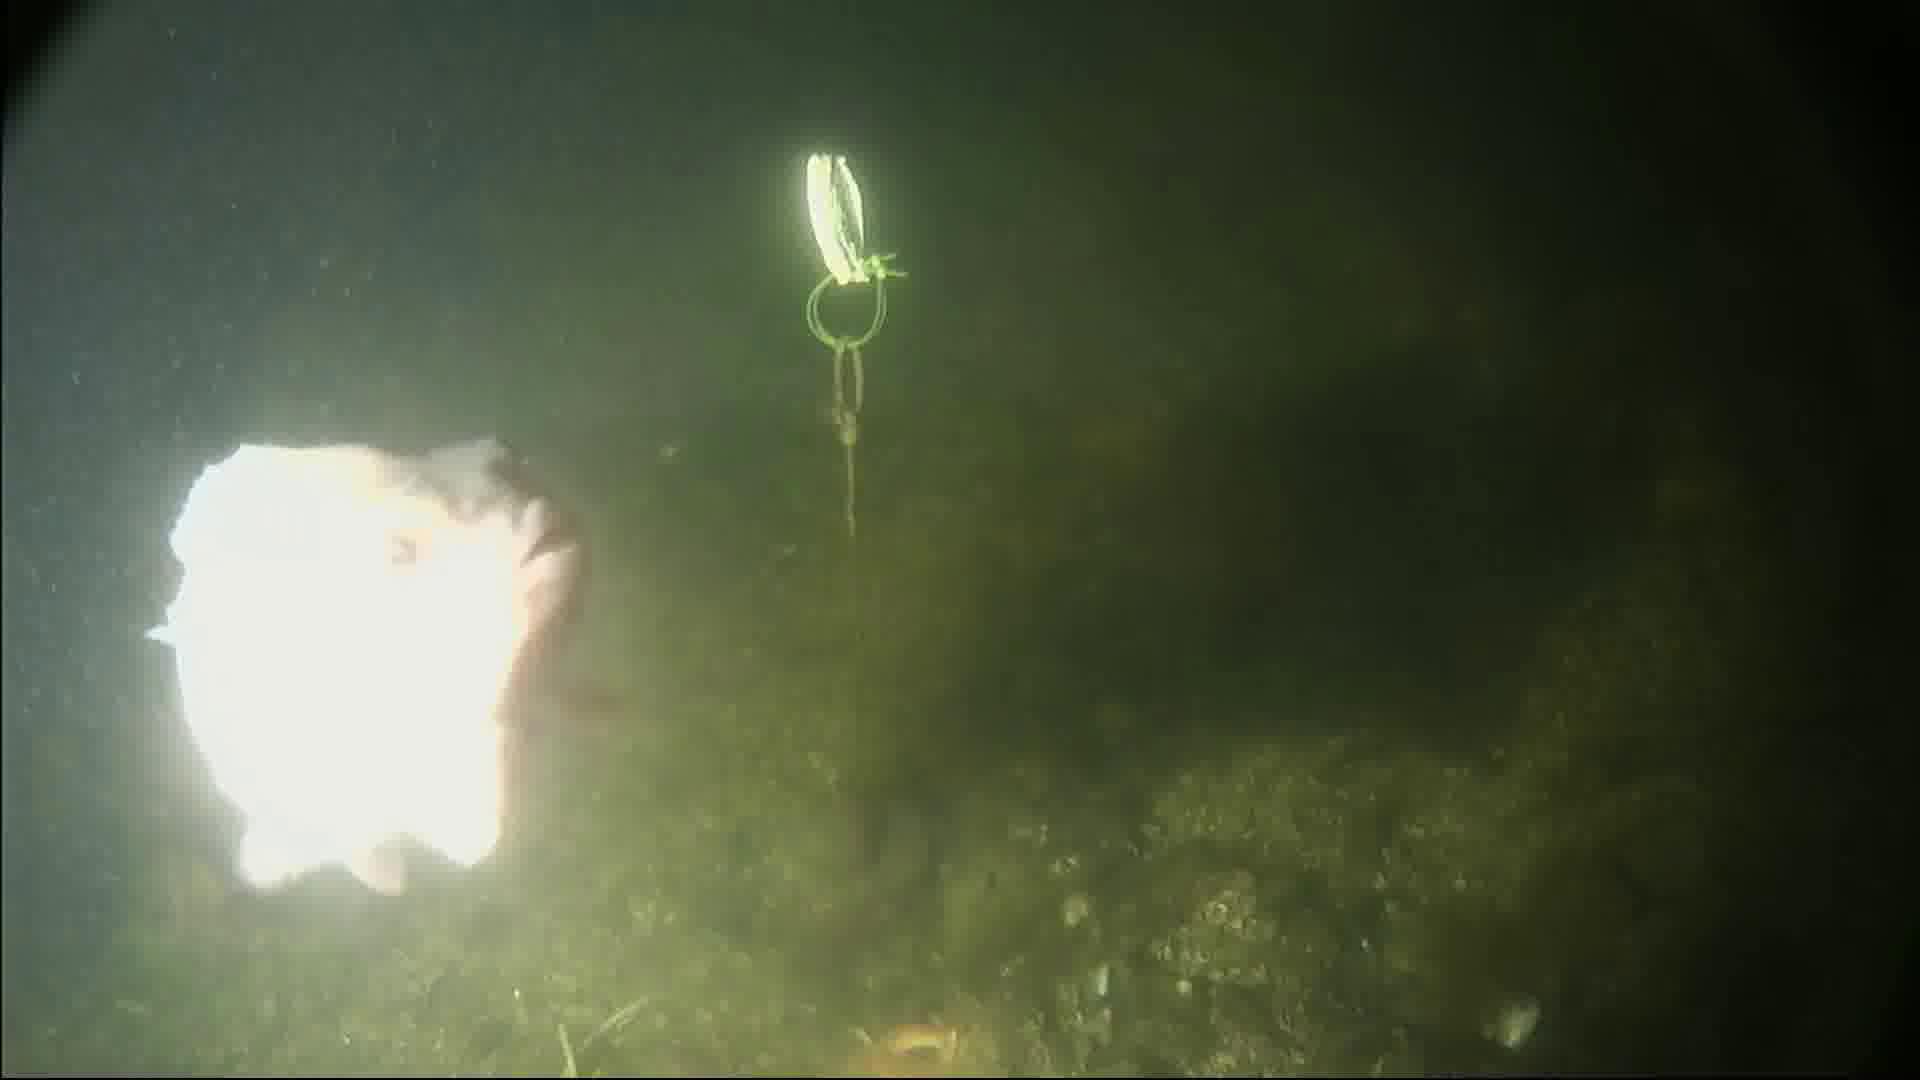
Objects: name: fish
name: starfish